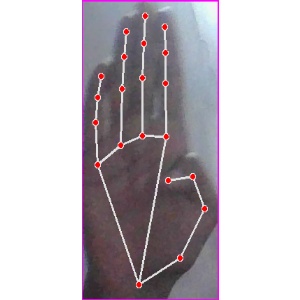
अक्षर: झ